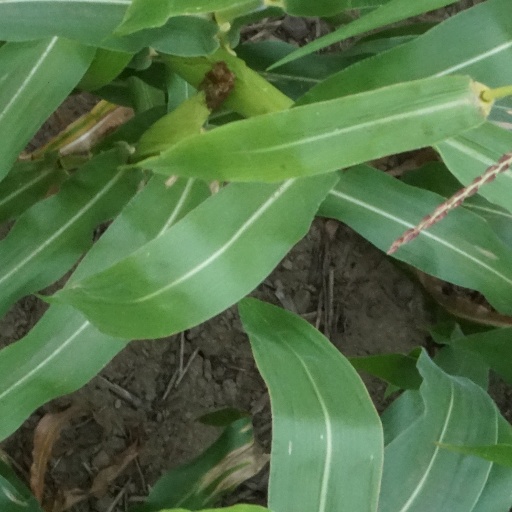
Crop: maize; corn